Magnoliids

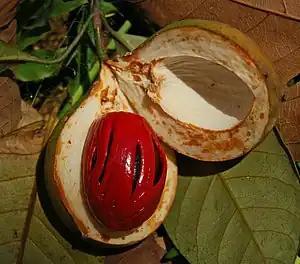
Nutmeg fruits are a source of the hallucinogen myristicin.

Other magnoliids also are known for their narcotic, hallucinogenic, or paralytic properties. The Polynesian beverage kava is prepared from the pulverized roots of "Piper methysticum", and has both sedative and narcotic properties. It is used throughout the Pacific in social gatherings or after work to relax. Likewise, some native peoples of the Amazon take a hallucinogenic snuff made from the dried and powdered fluid exuded from the bark of "Virola" trees. Another hallucinogenic compound, myristicin, comes from the spice nutmeg. As with safrole, ingestion of nutmeg in quantities can lead to hallucinations, nausea, and vomiting, with symptoms lasting several days. A more severe reaction comes from poisoning by rodiasine and demethylrodiasine, the active ingredients in fruit extract from "Chlorocardium venenosum". These chemicals paralyze muscles and nerves, resulting in tetanus-like reactions in animals. The Cofán peoples of westernmost Amazon in Colombia and Ecuador use the compound as a poison to tip their arrows in hunting.